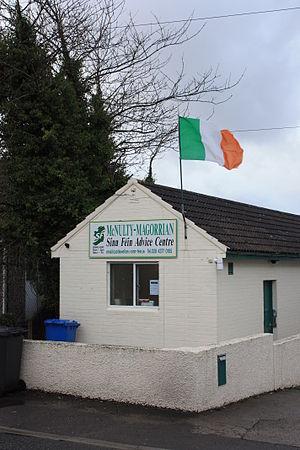
Le Sinn Féin est un parti politique républicain actif en Irlande et en Irlande du Nord, prônant la réunification de ces deux pays. Il s'agit du deuxième parti politique d'Irlande du Nord.